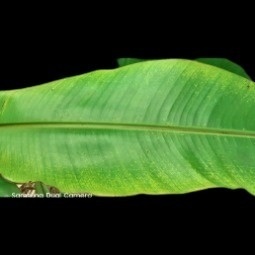
Label: Sulphur